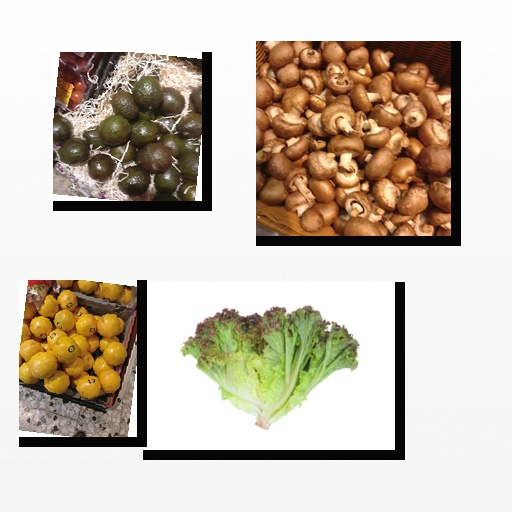
Food items: avocado, red_grapefruit, lettuce, mushroom